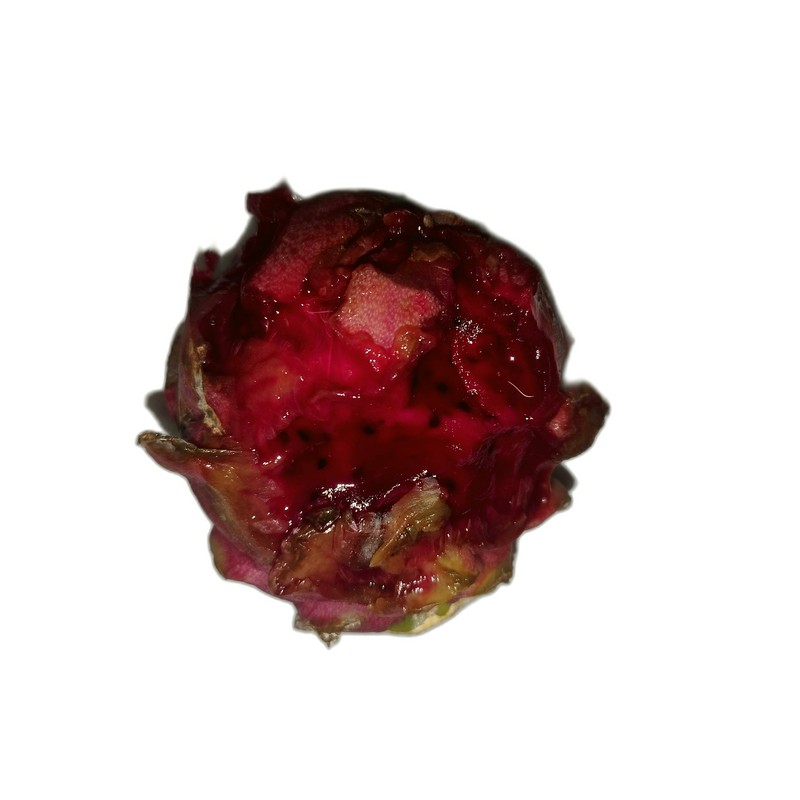
Label: Defect Dragon Fruit